Siege of Dorostolon

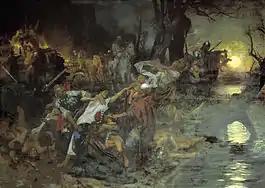
"Svyatoslav's Fighters in the Battle of Dorostolon", by Henryk Siemiradzki

The Siege and Battle of Dorostolon (Silistra) was fought in 971 between the Byzantine Empire and forces of Kievan Rus'. The Byzantines, led by John I Tzimiskes, were victorious.